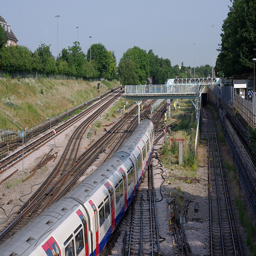
A silver commuter train switching train tracks at the station.
The train is going down the railroad tracks.
a train passing through on a train track
A train pulling several carts and changing tracks in a rail yard.
A large long train on a steel track.